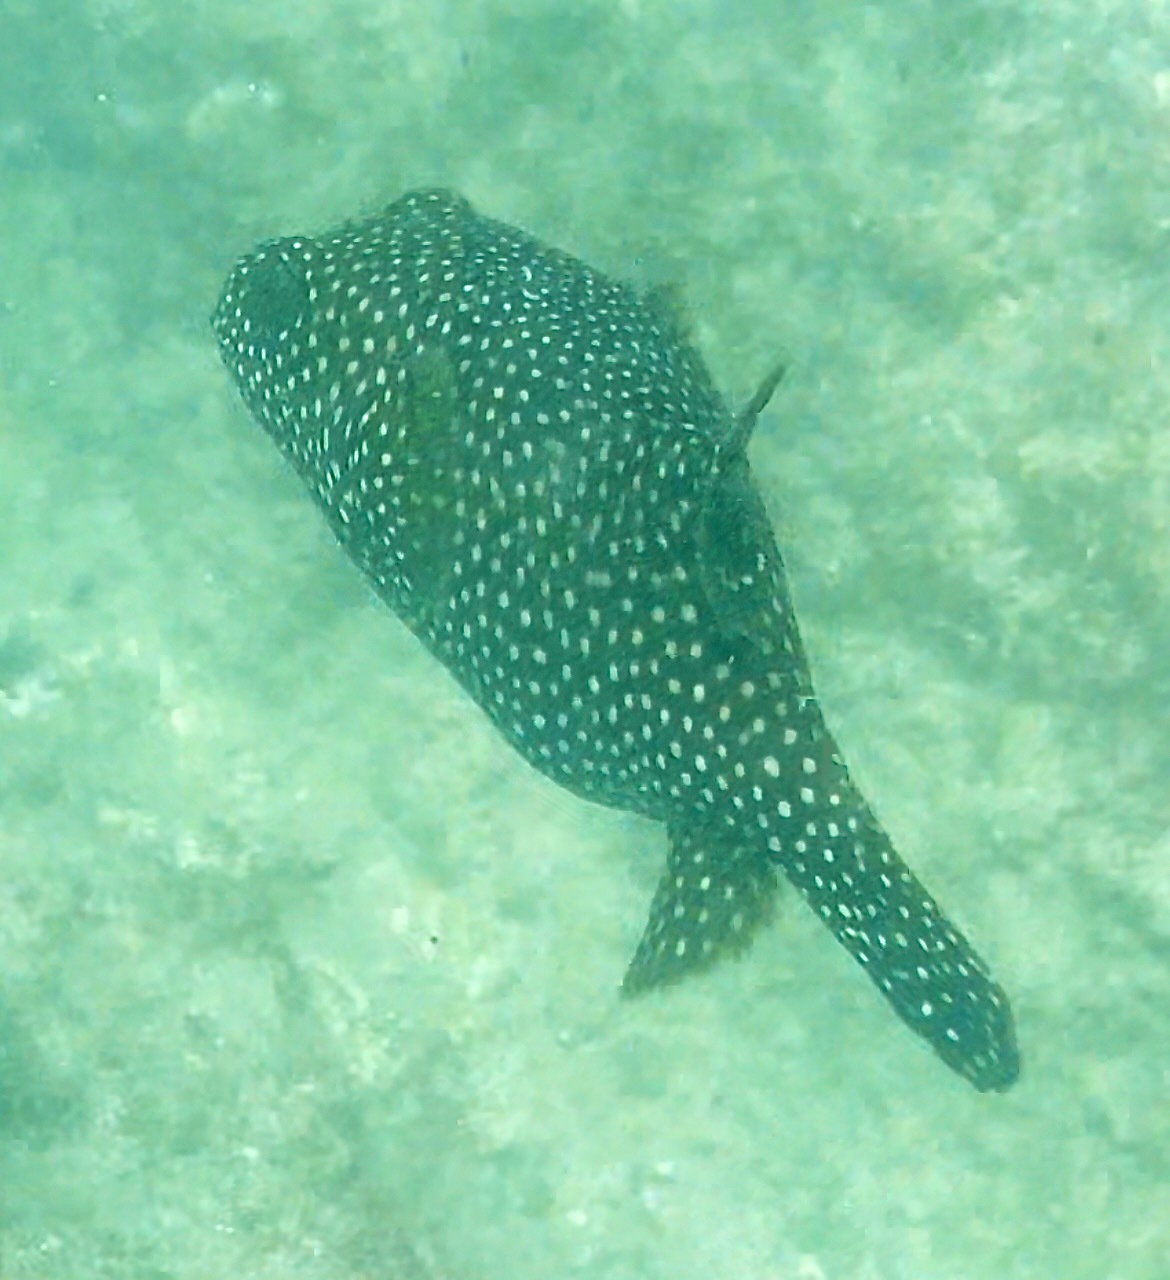
Arothron meleagris (Guineafowl Puffer)